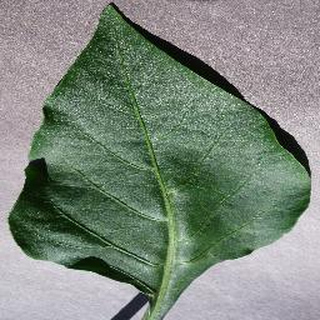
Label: healthy_bell_pepper